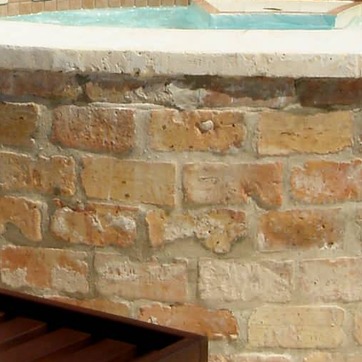
Material: stone